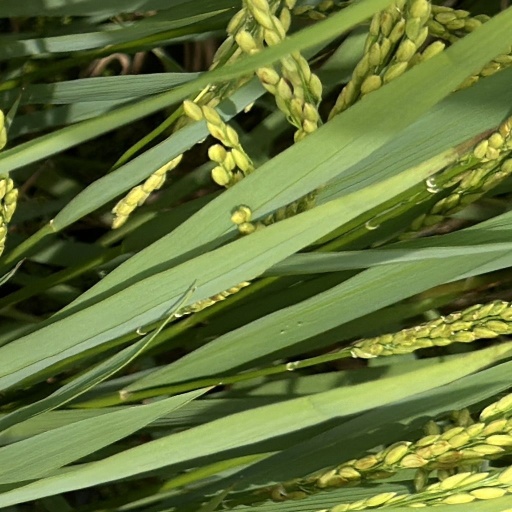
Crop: rice